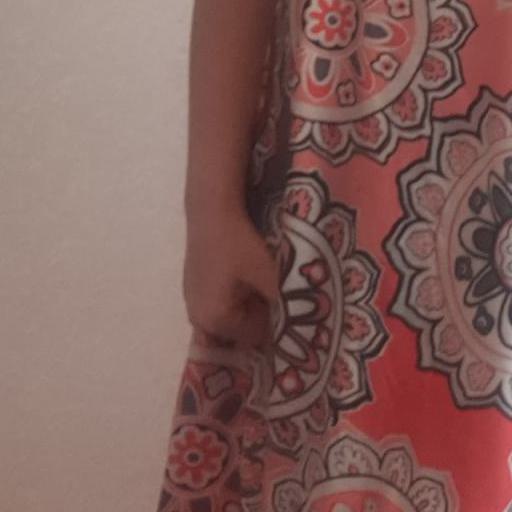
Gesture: no_gesture